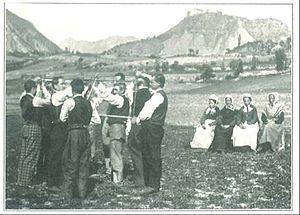
La république des Escartons de Briançon ou principauté du Briançonnais est un ensemble de territoires montagnards qui faisaient partie du Dauphiné et bénéficiaient d'un statut particulier résultant d'une charte delphinale du 29 mai 1343, statut qui pour la partie française a duré jusqu'en 1789 et pour la partie italienne jusqu'en 1802.
Le Briançonnais est une région naturelle de France située dans le nord du département des Hautes-Alpes, autour de la ville de Briançon. Il fait partie des Alpes françaises et se situe au nord de la région Provence-Alpes-Côte d’Azur. Il est également situé à la frontière avec l'Italie.
Le bacchu-ber est une danse traditionnelle d’épées du quartier de Pont-de-Cervières, situé dans la ville de Briançon, dans l'ancienne province du Dauphiné et dont l’origine remonte à plusieurs siècles.
Briançon, en occitan Briançon, est une commune française située dans le département des Hautes-Alpes en région Provence-Alpes-Côte d'Azur, et historiquement rattachée au Dauphiné. C'est la ville-centre d'une petite agglomération de six communes, l'unité urbaine de Briançon. Le territoire dont Briançon est la ville principale est appelé Briançonnais ; il couvre le nord du département des Hautes-Alpes.